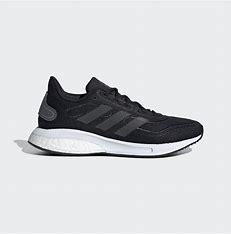
Brand: Adidas
Model: Supernova